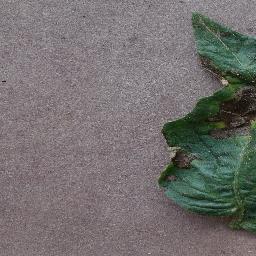
Label: Tomato___Early_blight